Species (film)

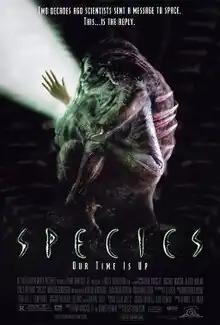
Theatrical release poster

Species is a 1995 American science fiction horror film directed by Roger Donaldson and written by Dennis Feldman. It stars Ben Kingsley, Michael Madsen, Alfred Molina, Forest Whitaker, Marg Helgenberger, and Natasha Henstridge in her film debut role. The film's plot concerns a motley crew of scientists and government agents who try to track down Sil (Henstridge), a seductive extraterrestrial-human hybrid, before she successfully mates with a human male.